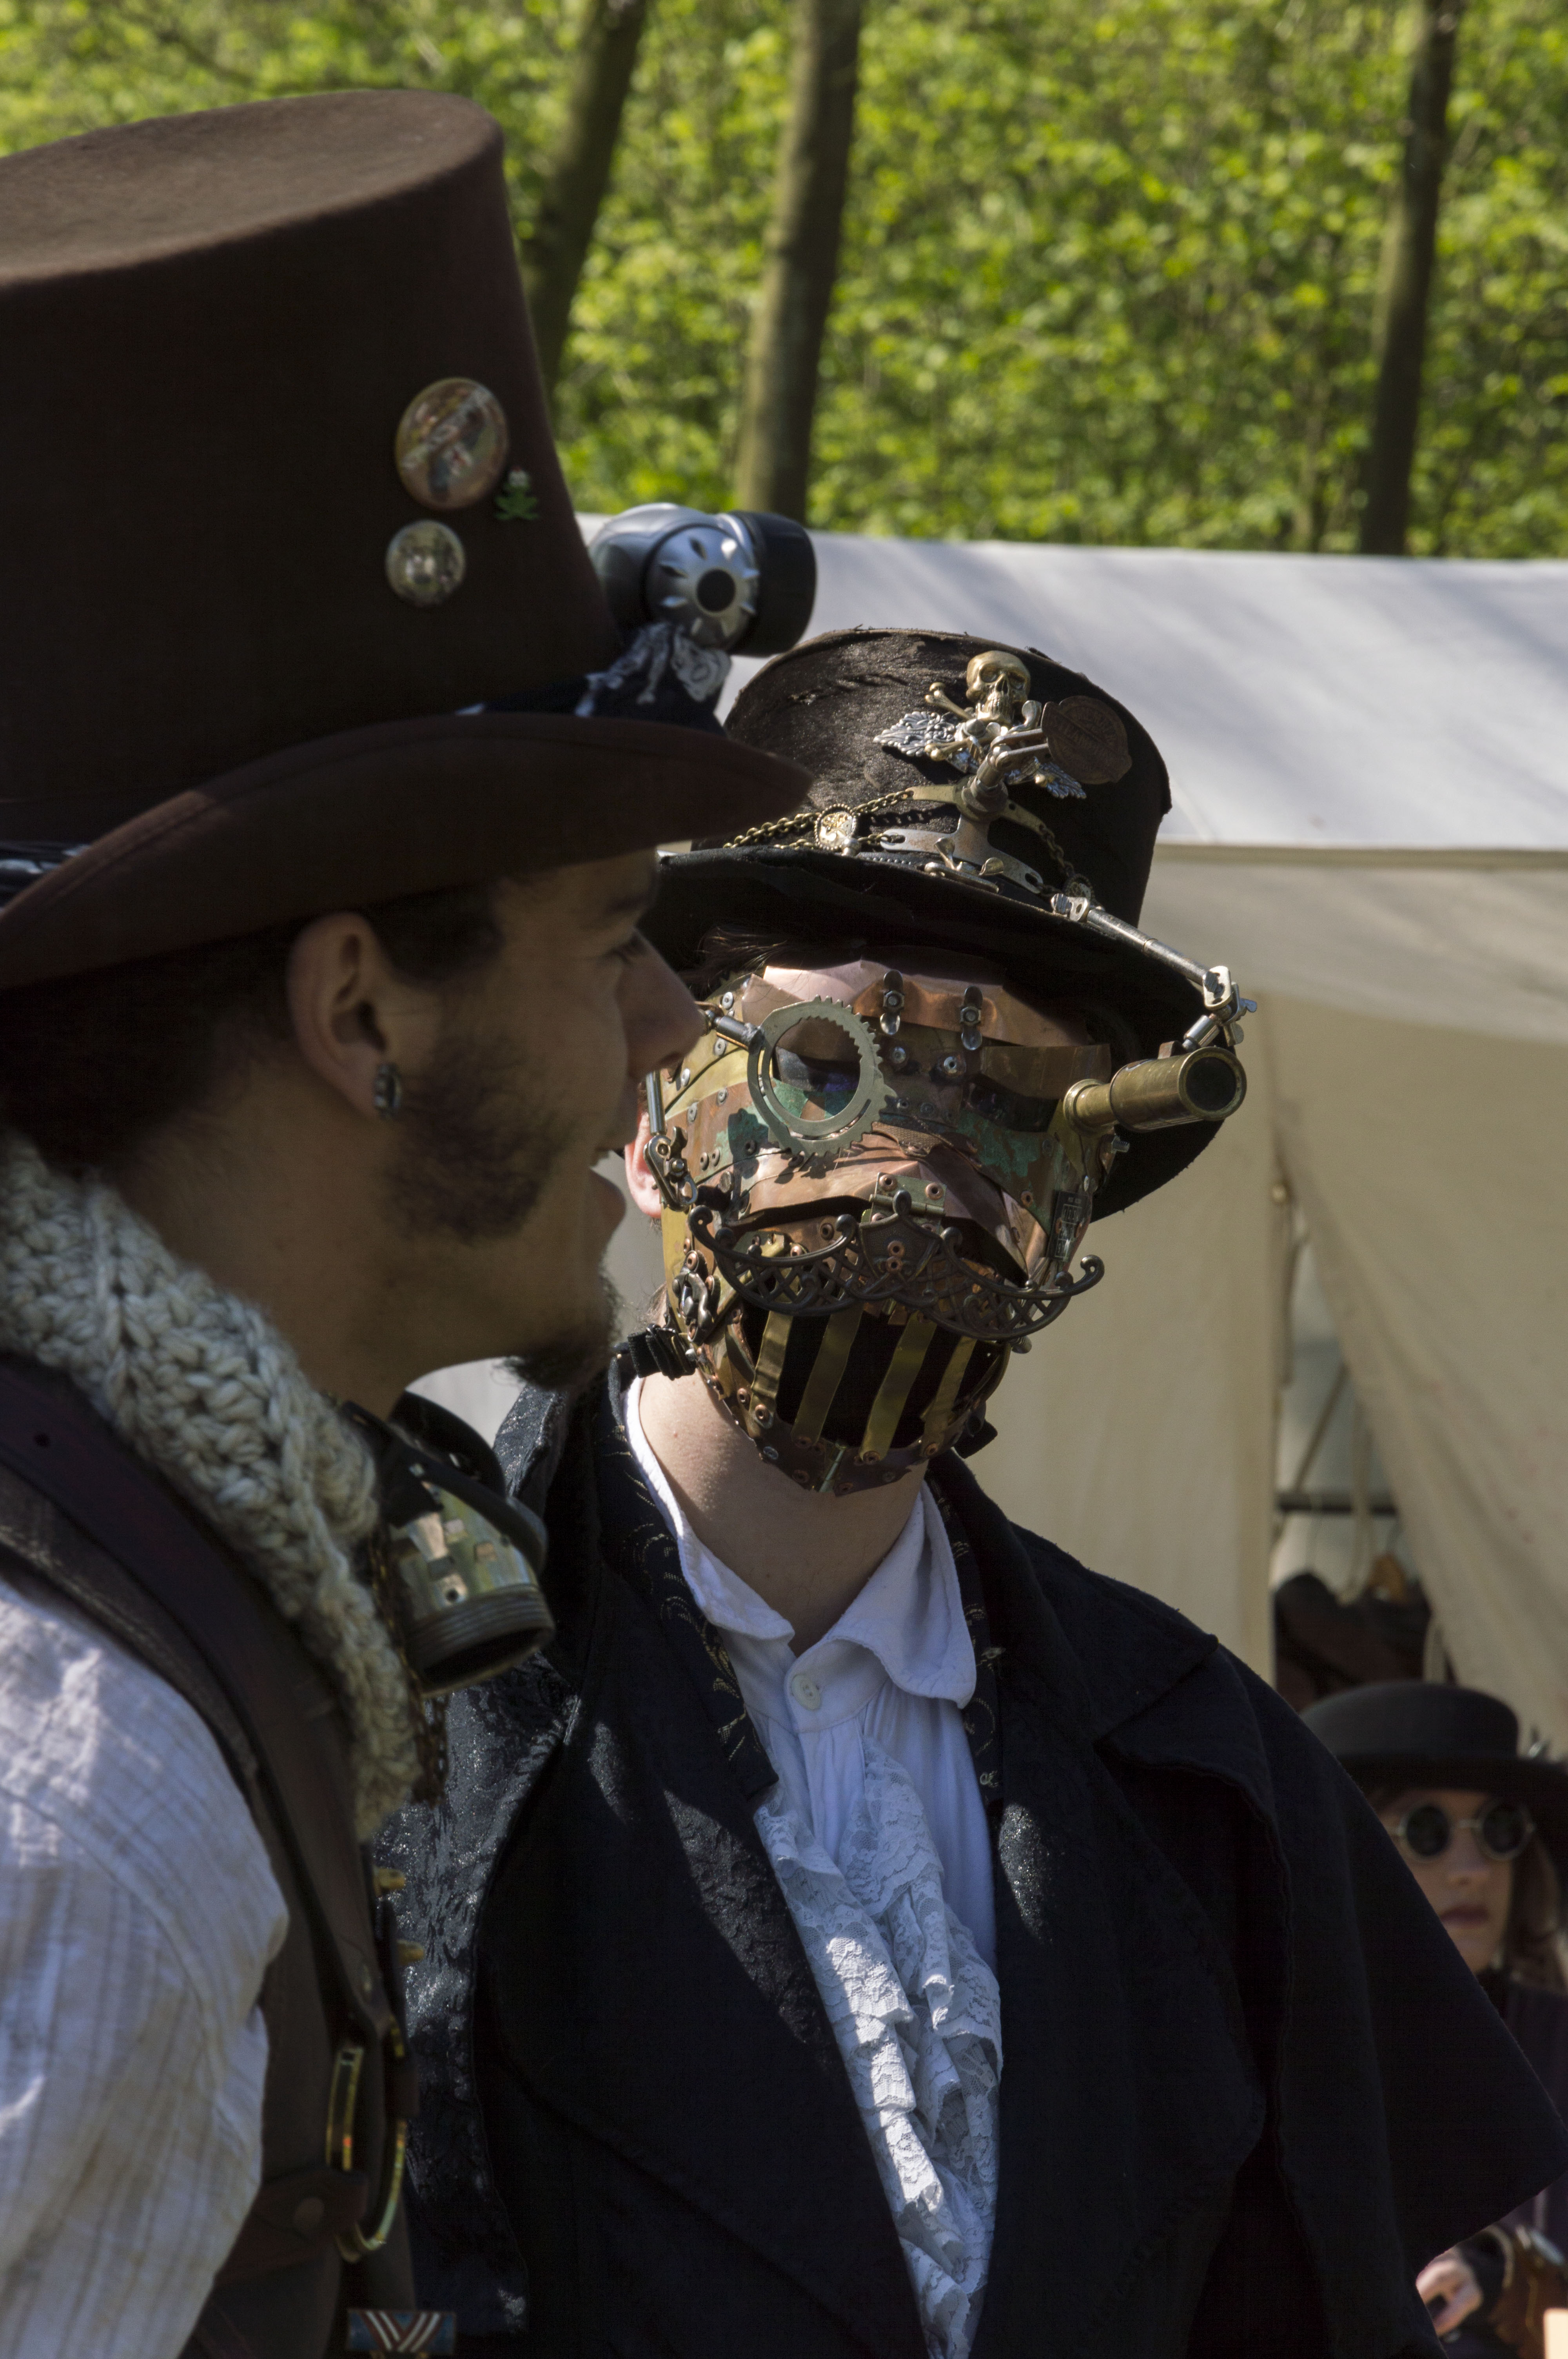
people, military, soldier, army, clothing, 2014, fun, event, costume, paulvandevelde, pdvandevelde, padagudaloma, dordrecht, nederlandinfotos, costumes, utrecht, haarzuilens, dehaar, costum, elfia, kostuumevent